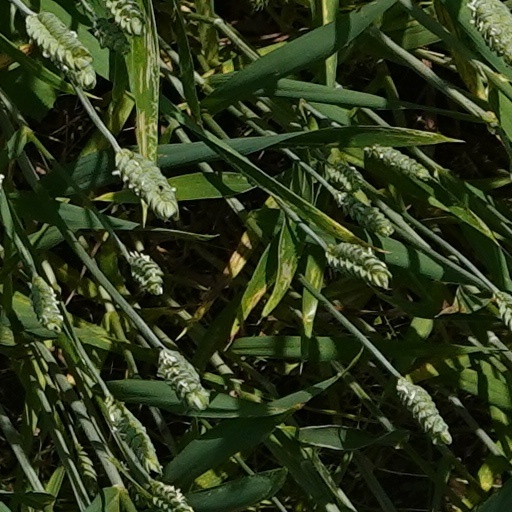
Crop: wheat